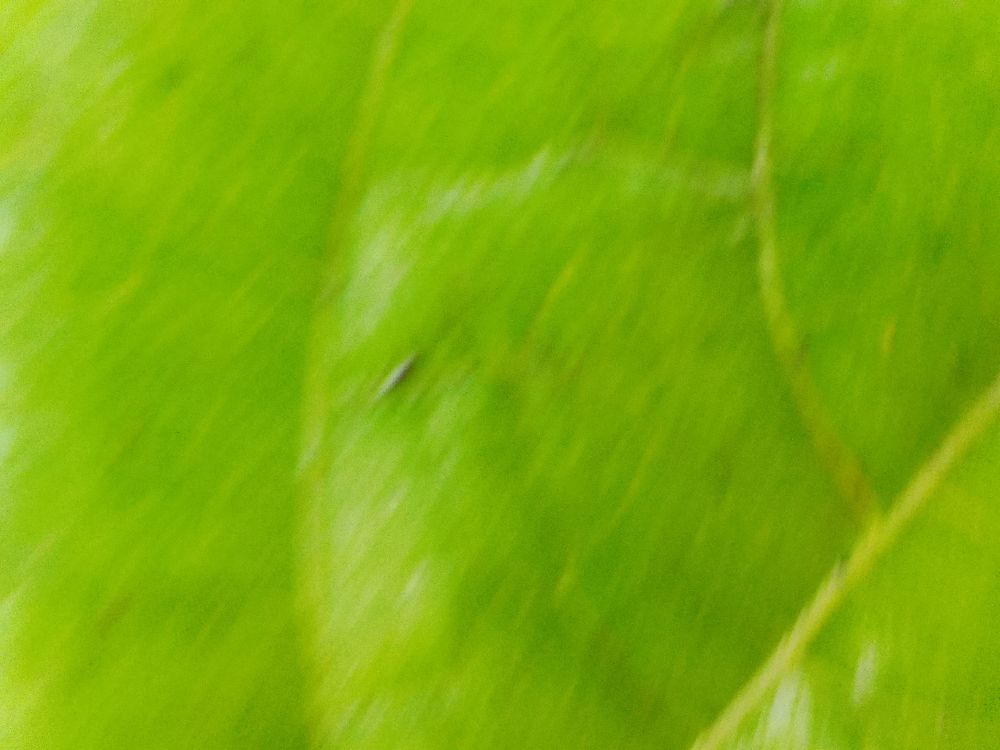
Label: healthy